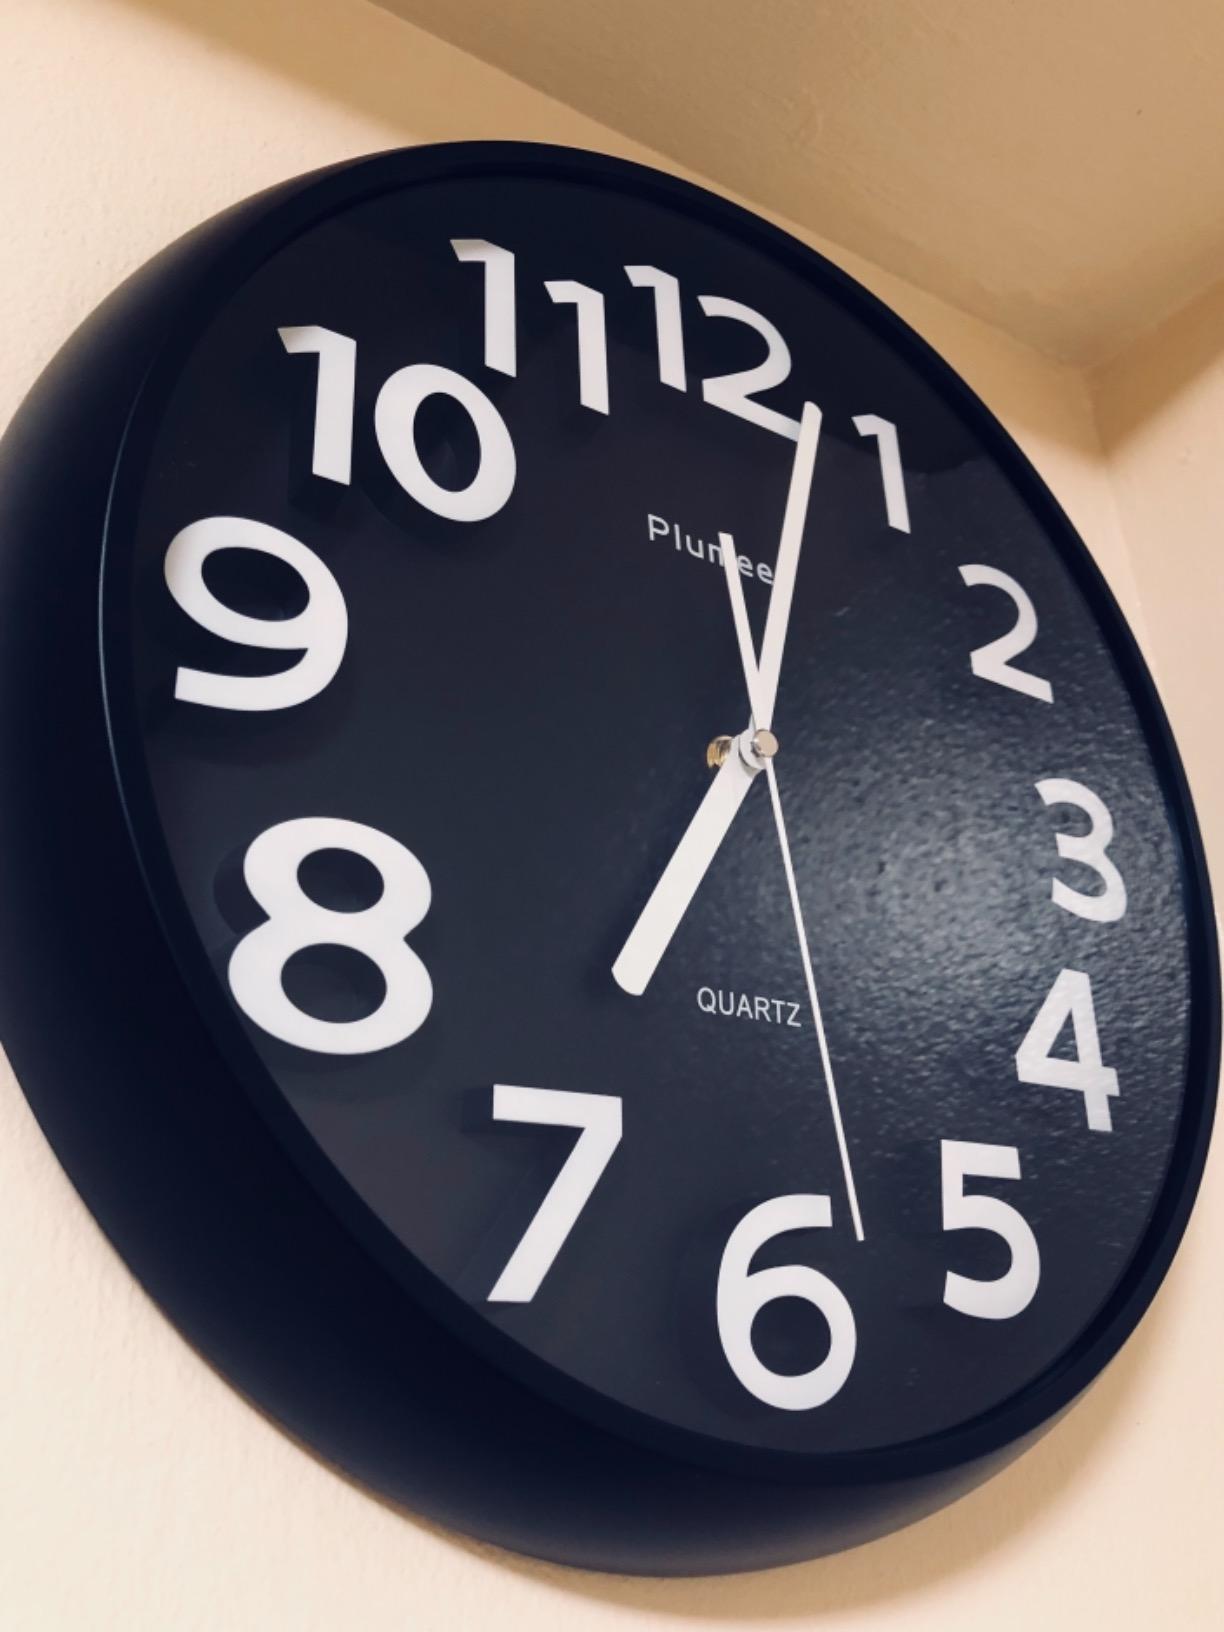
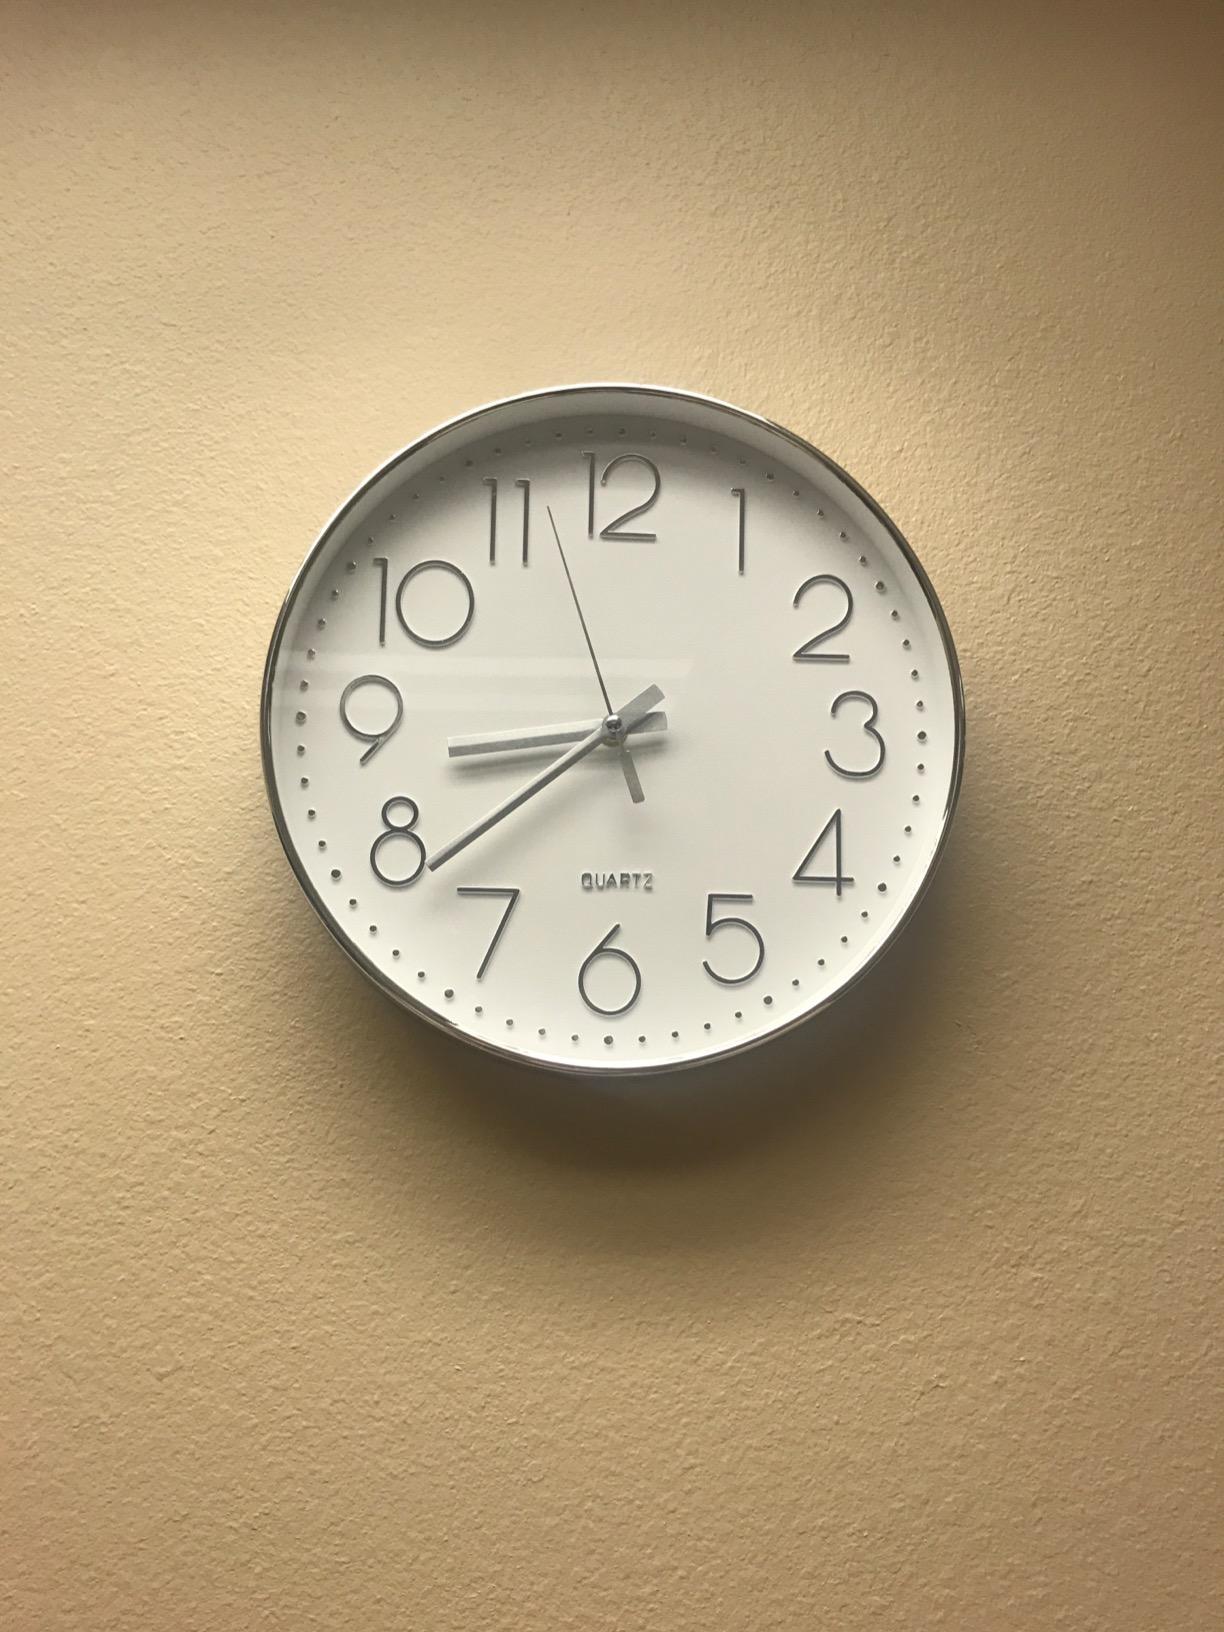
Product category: clock
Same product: no